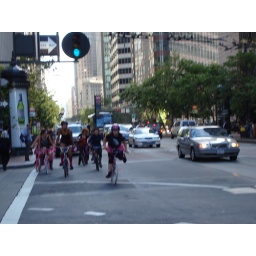
and we rock in our bikes